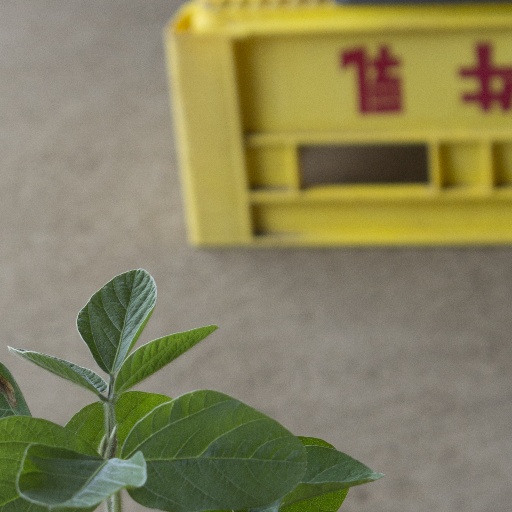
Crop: soybean